Grand Prix racing history of Scuderia Ferrari

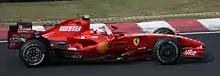
Räikkönen celebrates his race win and Drivers' Championship at the 2007 Brazilian GP

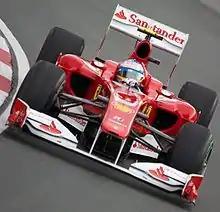
Fernando Alonso narrowly missed out on the and drivers' titles.

In the F2007, Kimi Räikkönen won the inaugural race of the 2007 Formula One season, the first Ferrari driver to win on his Ferrari debut since Nigel Mansell in 1989. Räikkönen subsequently won the Drivers' Championship by one point over both McLaren drivers, and, with nine victories, Ferrari won the Constructors' Championship.